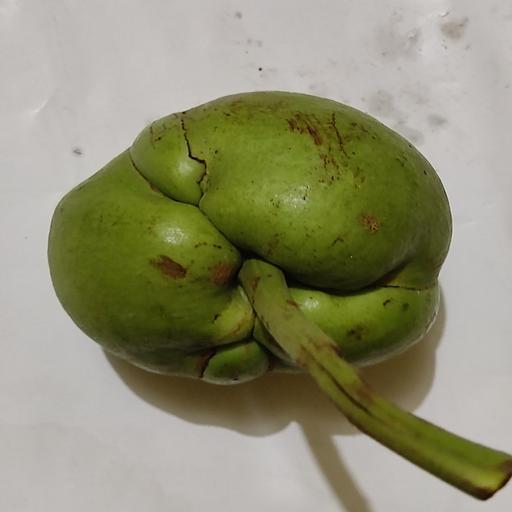
Crop type: Elephant Apple